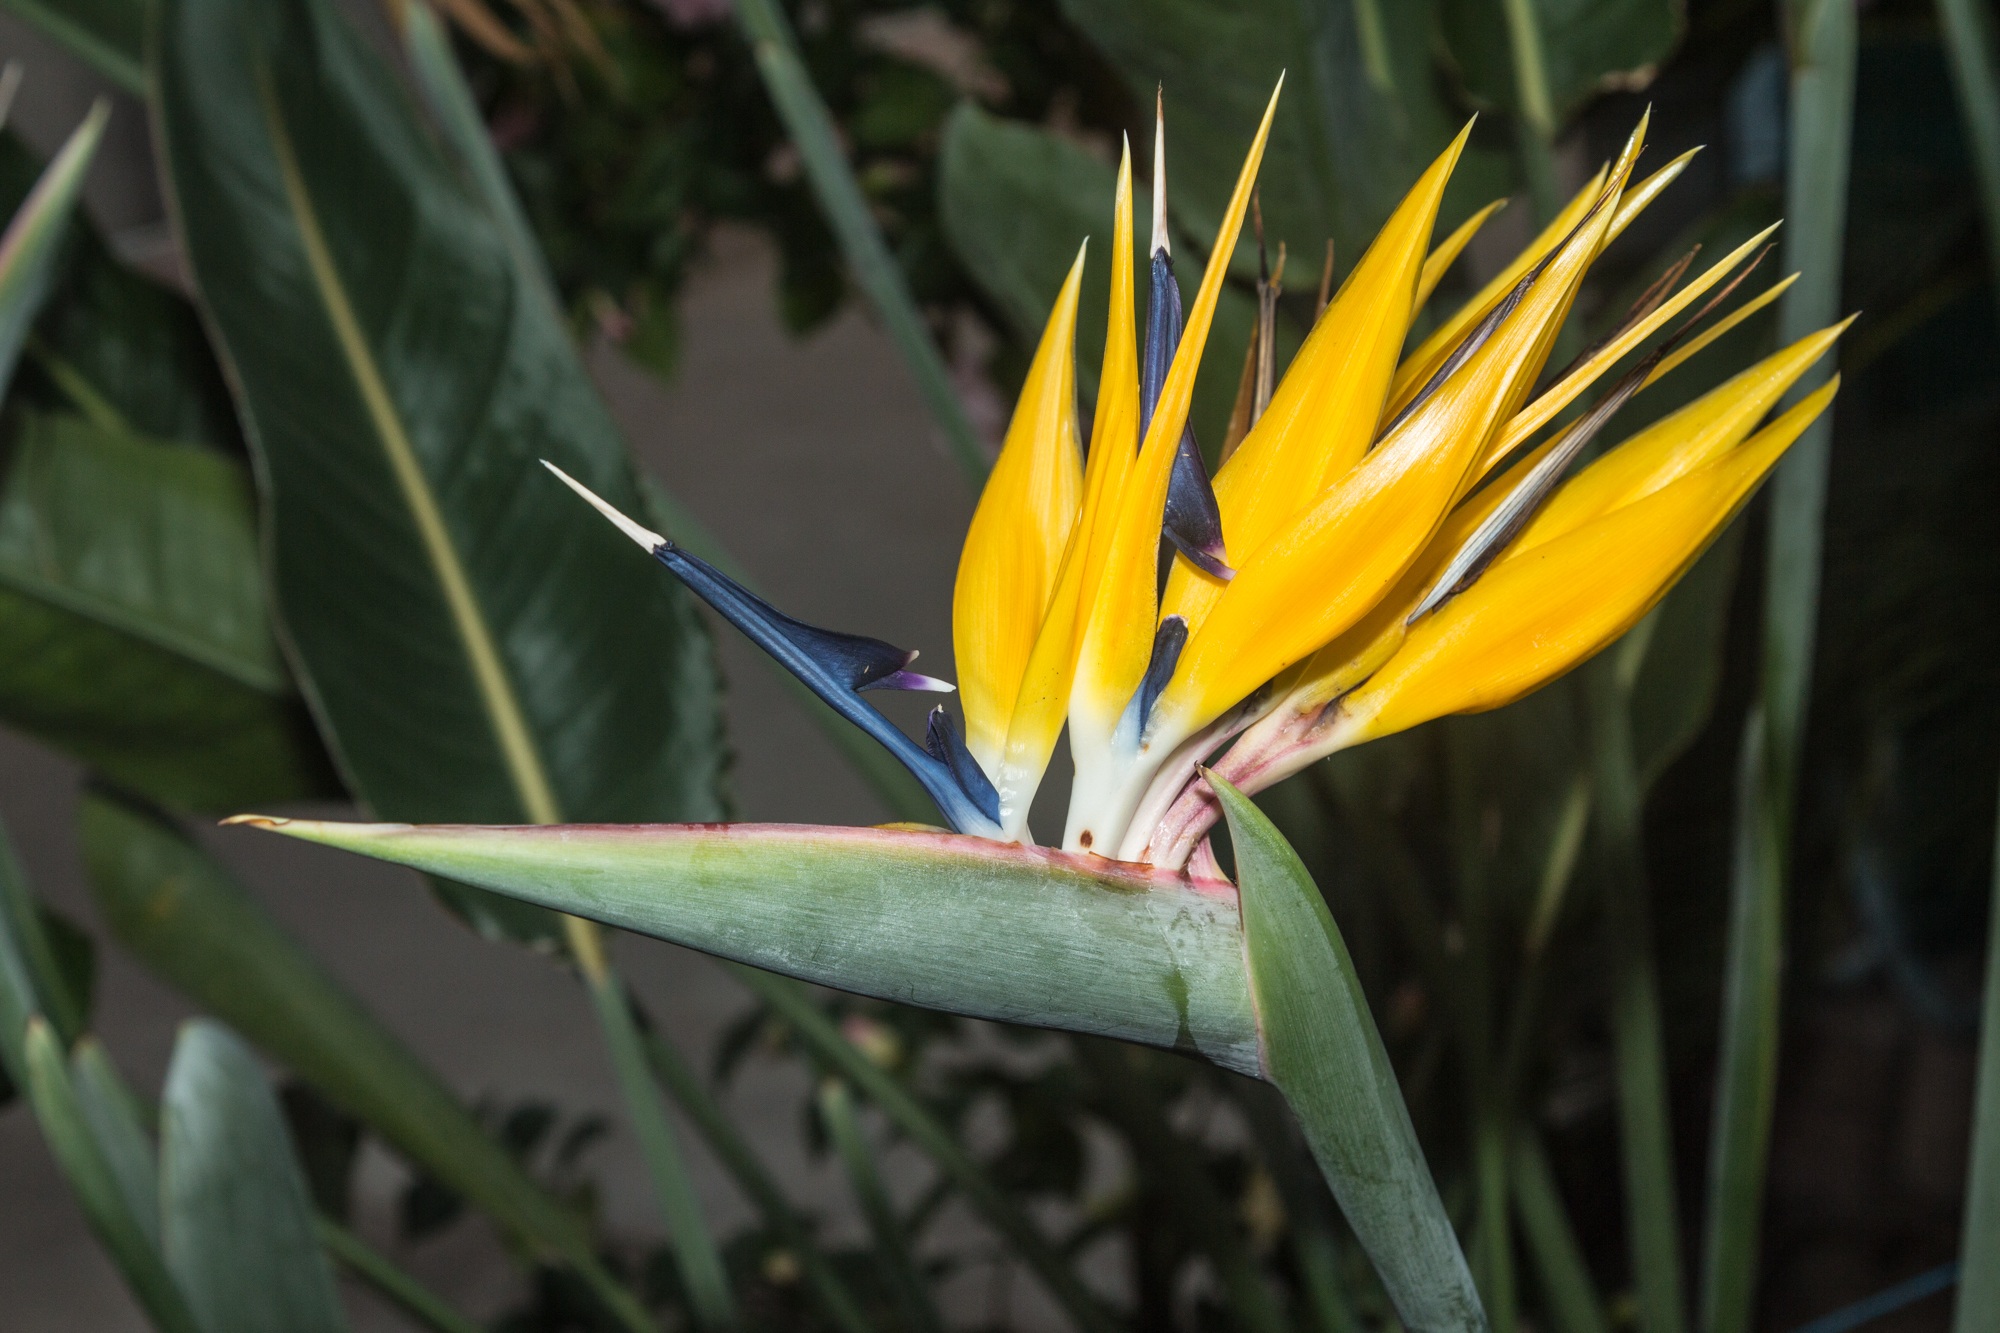
nature, blossom, plant, leaf, flower, bloom, spring, insect, botany, yellow, flora, fauna, wildflower, macro photography, flowering plant, plant stem, land plant, parrot beak